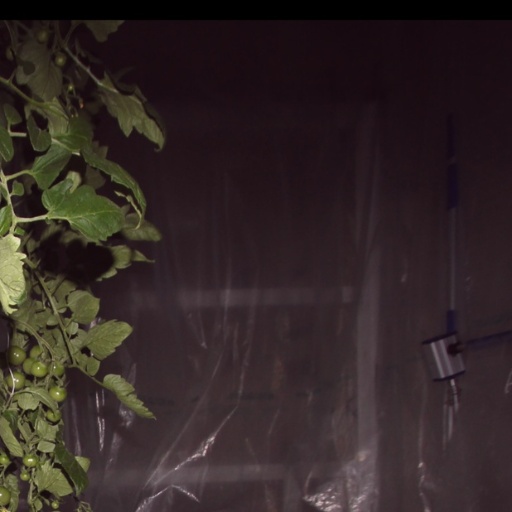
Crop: tomato